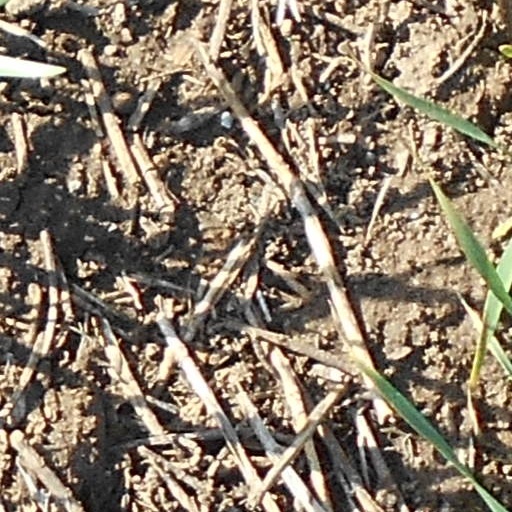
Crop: wheat